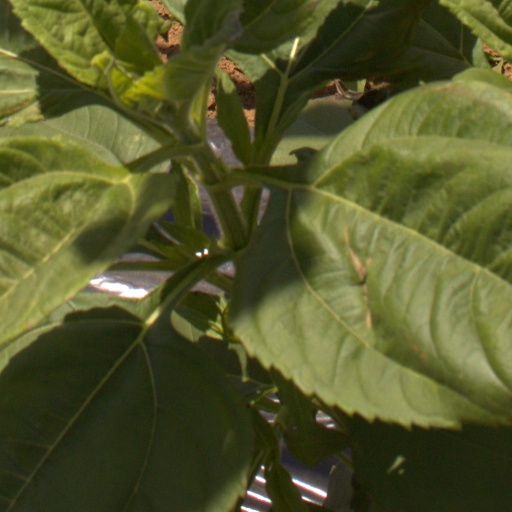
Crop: Jerusalem artichoke